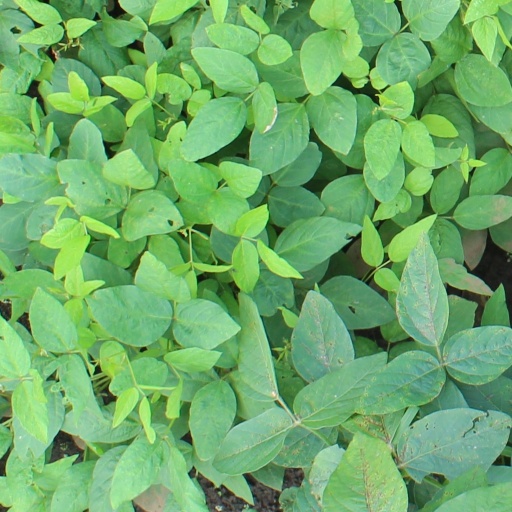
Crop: soybean